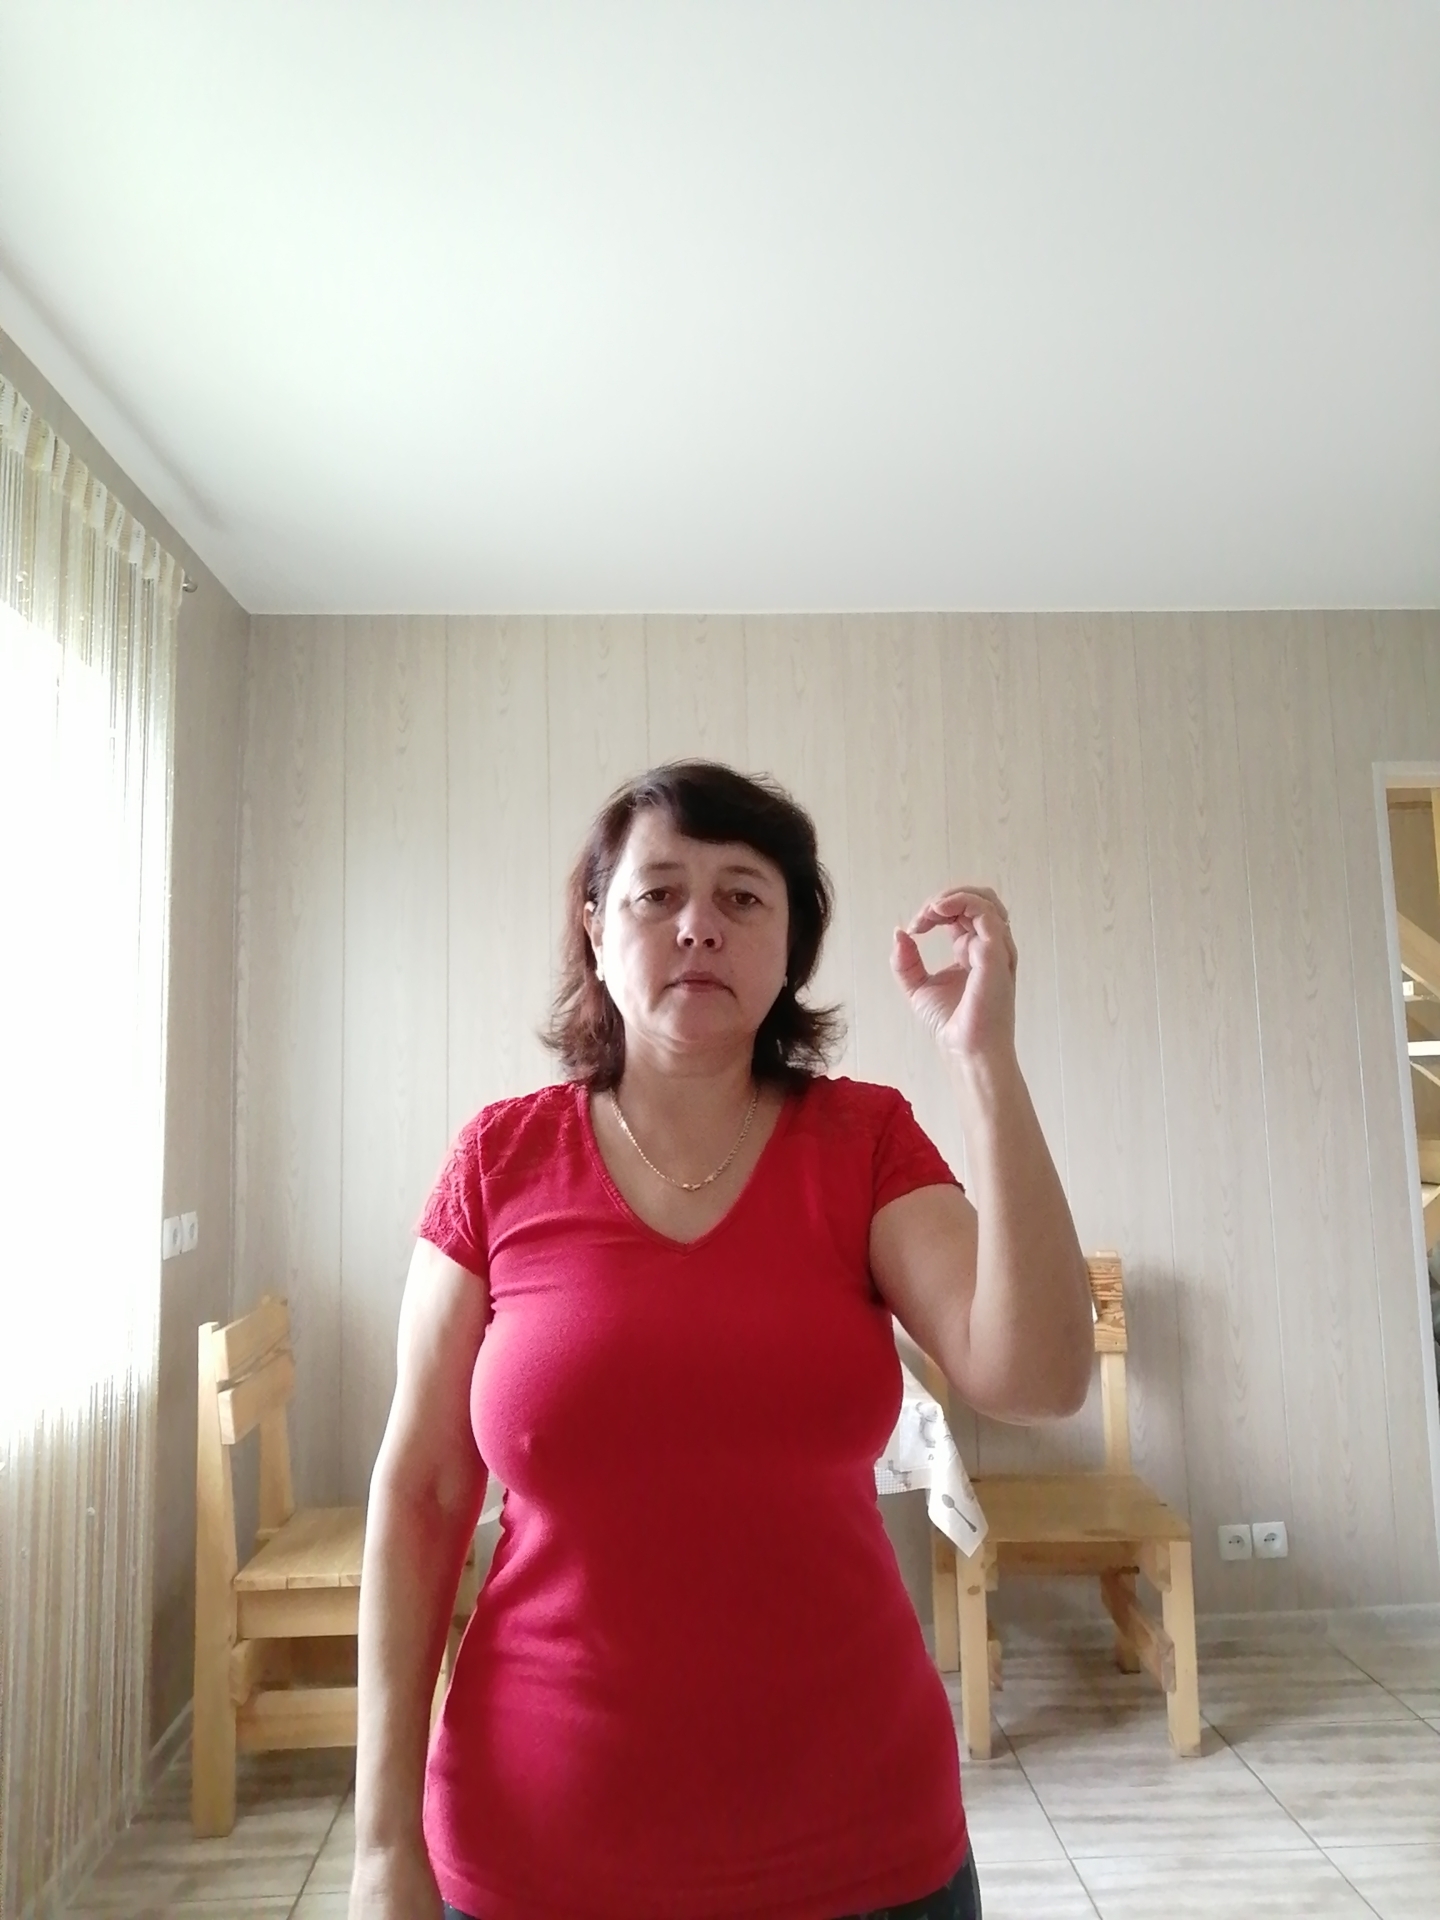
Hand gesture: grip